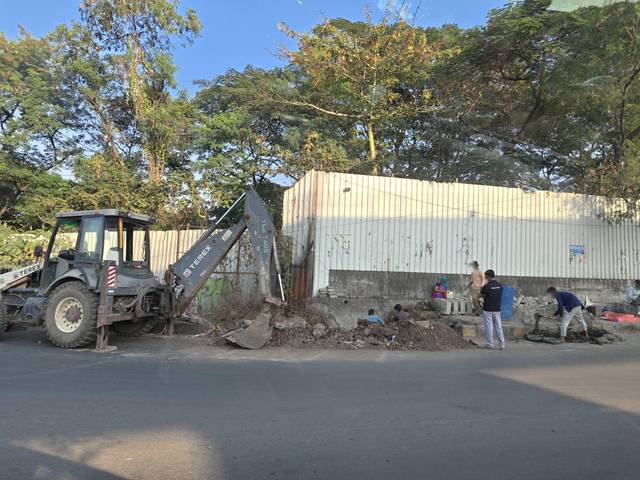
Region: India
Coordinates: 18.574, 73.837